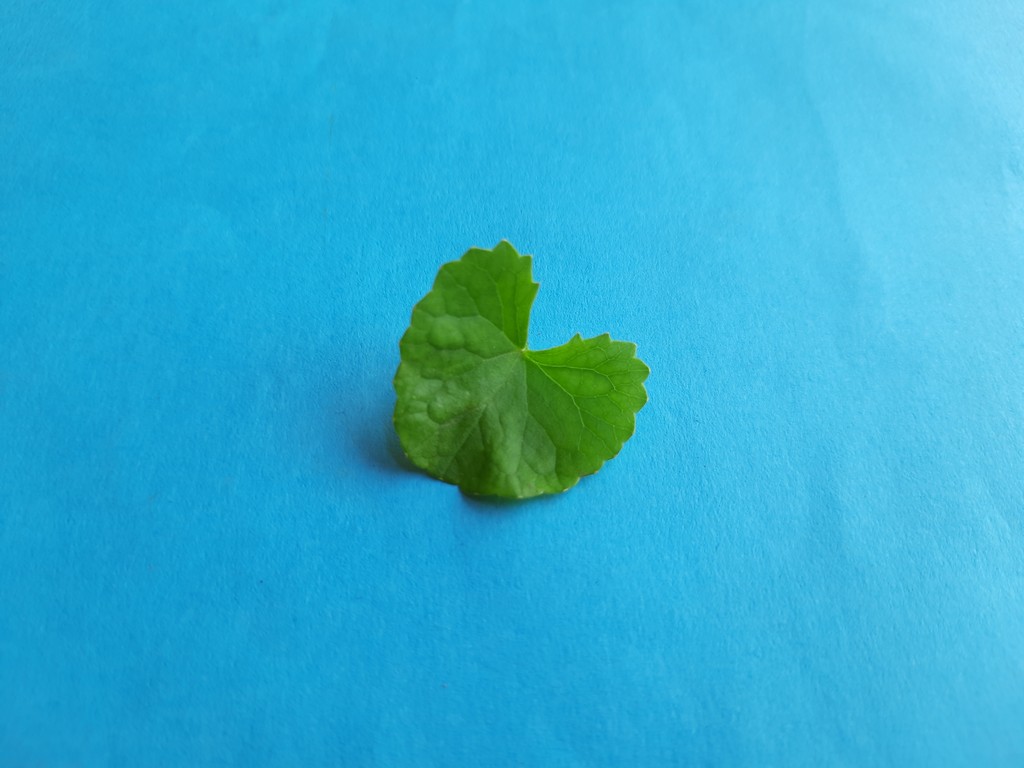
Label: Healthy